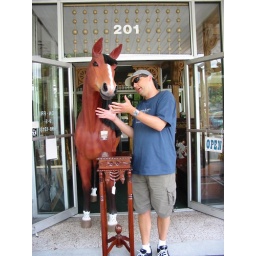
Antique shop in Lakeland, FL. This plastic horse was something like $2,200 !!